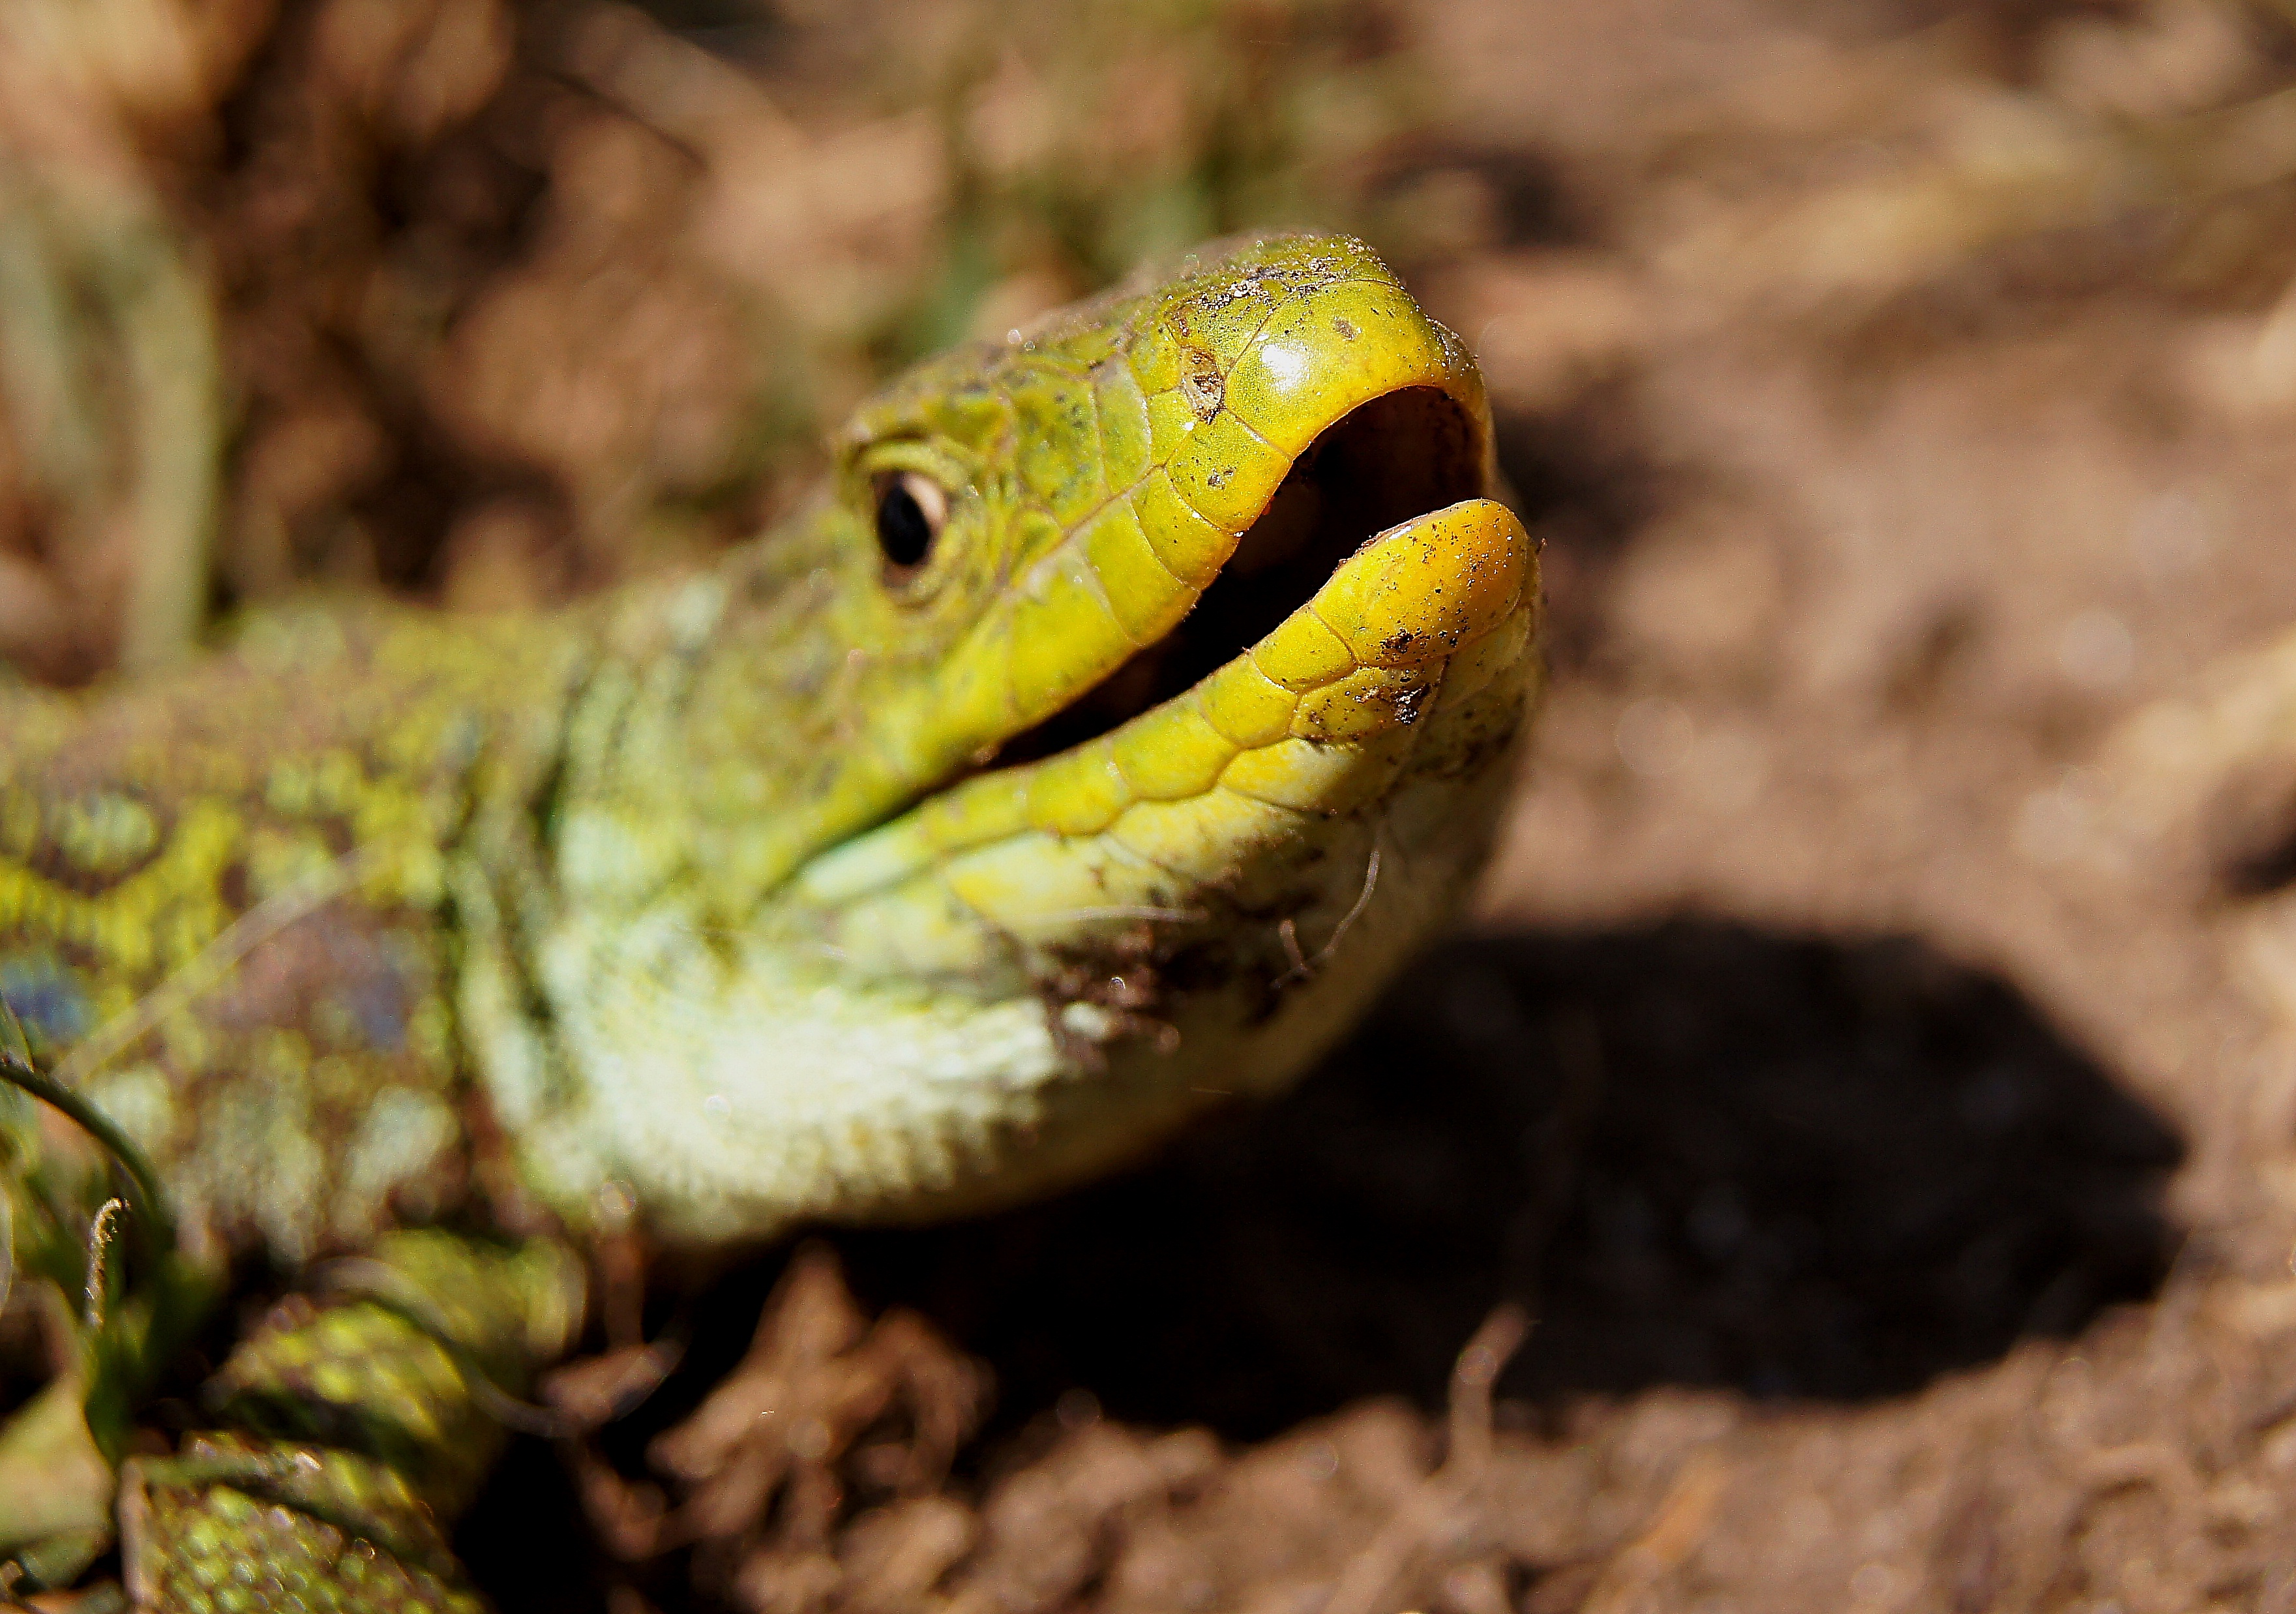
nature, wildlife, macro, reptile, fauna, lizard, green lizard, close up, animals, vertebrate, naturaleza, ggl1, animales, sonya55, macro photography, lacerta, scaled reptile, lacertidae